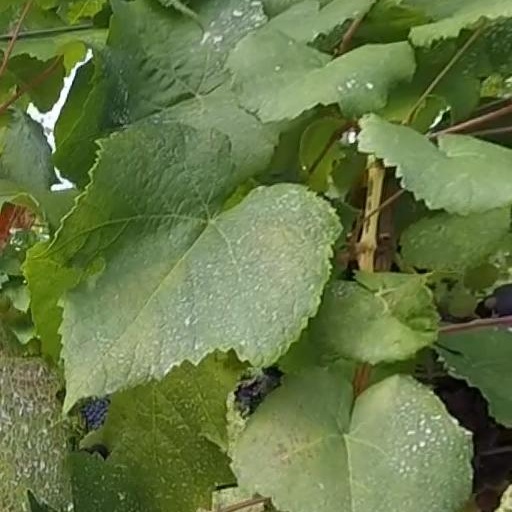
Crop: grape